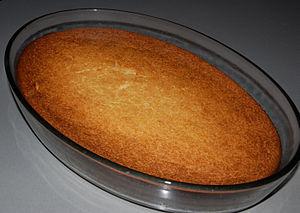
La mămăligă, littéralement « bouillie de farine de maïs », est un plat traditionnel roumain et moldave, à base de maïs jaune. C'est l'équivalent de la polenta italienne.